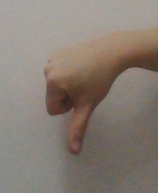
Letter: waw